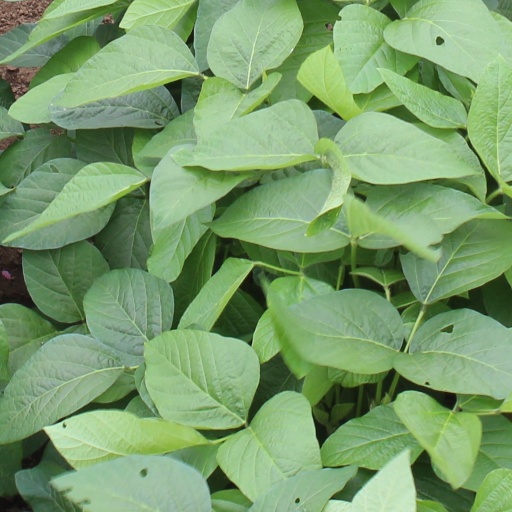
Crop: soybean